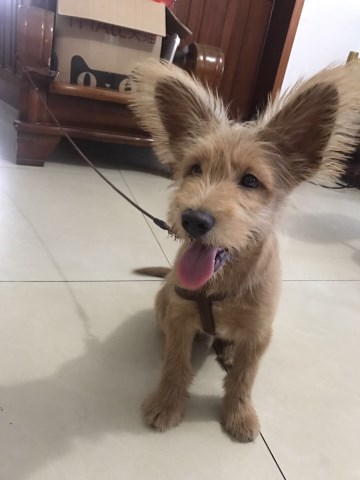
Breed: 5355-n000126-golden_retriever